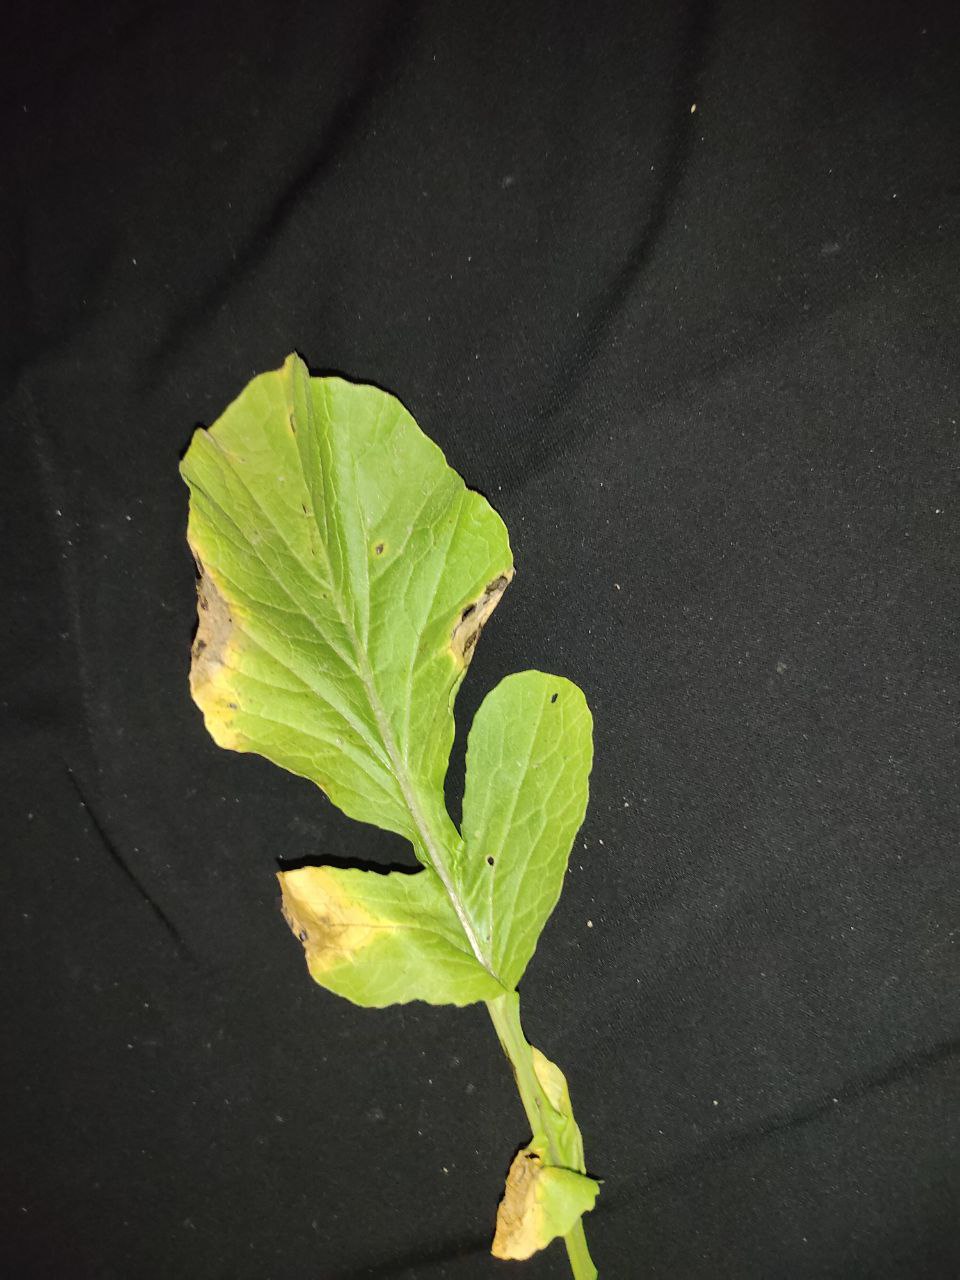
Label: Downey mildew